Common ground dove

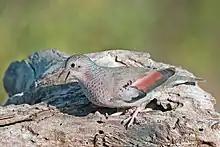
Common ground dove in Texas, 2005.

It is found in the southern tip of the United States, most of Mexico, parts of Central America, the Caribbean islands and northwestern South America. The common ground dove does not migrate and is a year-long resident in the areas they are found.